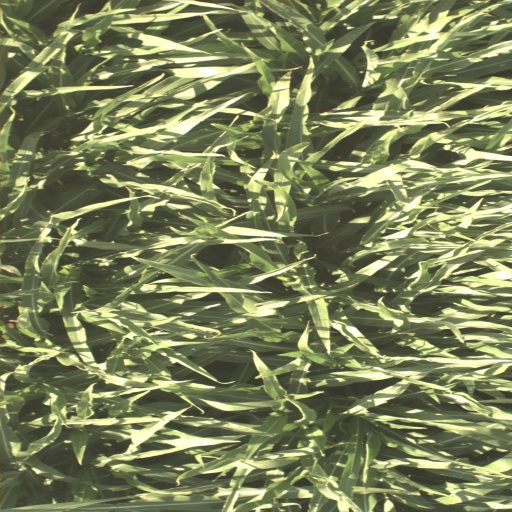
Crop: sorghum